Tryal Rocks

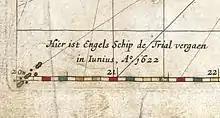
Detail from the bottom left corner of Hessel Gerritsz's 1627 map "Caert van't Landt van d'Eendracht" ("Chart of the Land of Eendracht"), showing a feature labelled "Hier ist Engels Schip de Trial vergaen in Iunius, A° 1622" ("Here the English ship Trial was wrecked in June 1622"). This is the first known appearance of the Tryal Rocks on a map

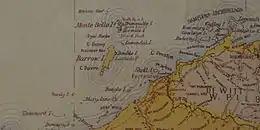
A section from an 1897 map of Western Australia showing "Ritchies Reef"

The first known appearance of the Tryal Rocks on a map was in 1627, when Hessel Gerritsz published his "Caert van't Landt van d'Eendracht" ("Chart of the Land of Eendracht"). In the extreme bottom left corner of this map is a feature labelled "Hier ist Engels Schip de Trial vergaen in Iunius, A° 1622" ("Here the English ship Trial was wrecked in June 1622").